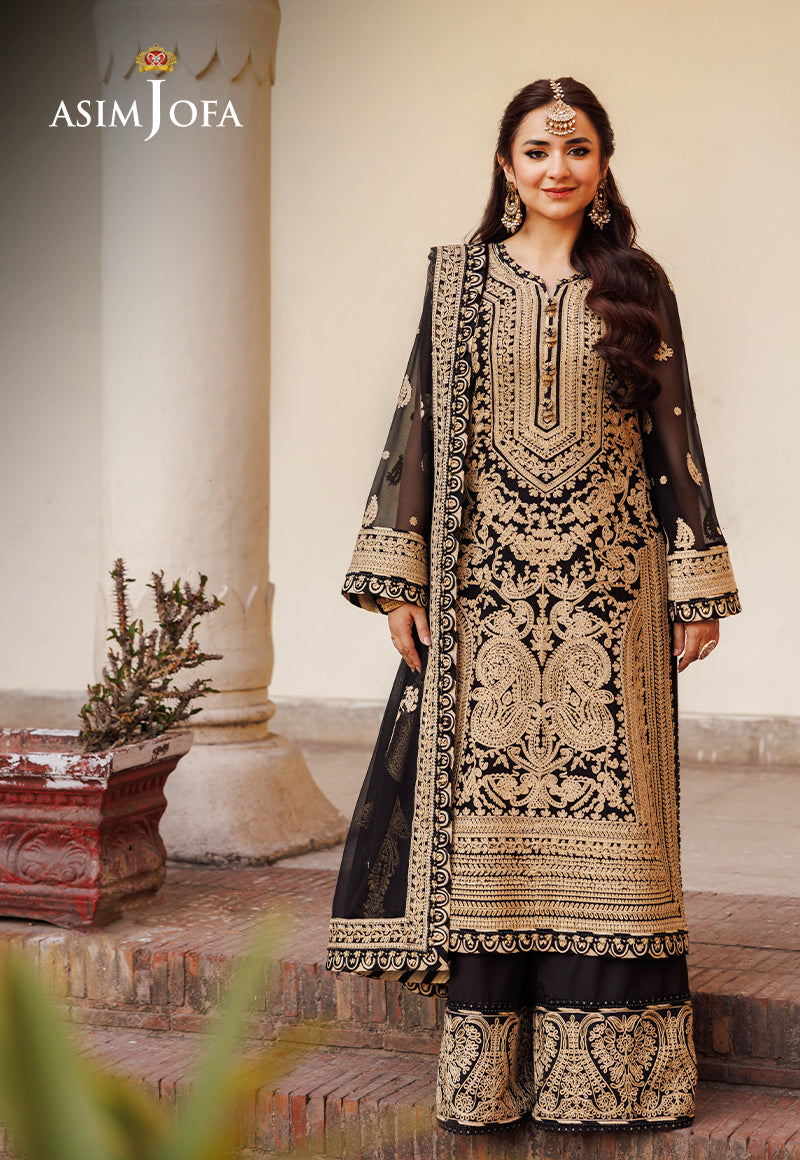
black gold embroidered net salwar suit